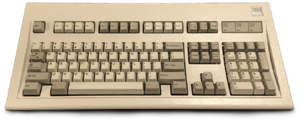
Un clavier d’ordinateur est une interface homme-machine munie de touches permettant à l'utilisateur d'entrer dans l'ordinateur une séquence de données, notamment textuelle.
Le clavier modèle M est un clavier de 102 touches en Europe et 101 aux États-Unis introduit par IBM en 1984 pour accompagner le PC/AT. Ce clavier est devenu une référence de solidité et de « toucher ».